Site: brandenburg
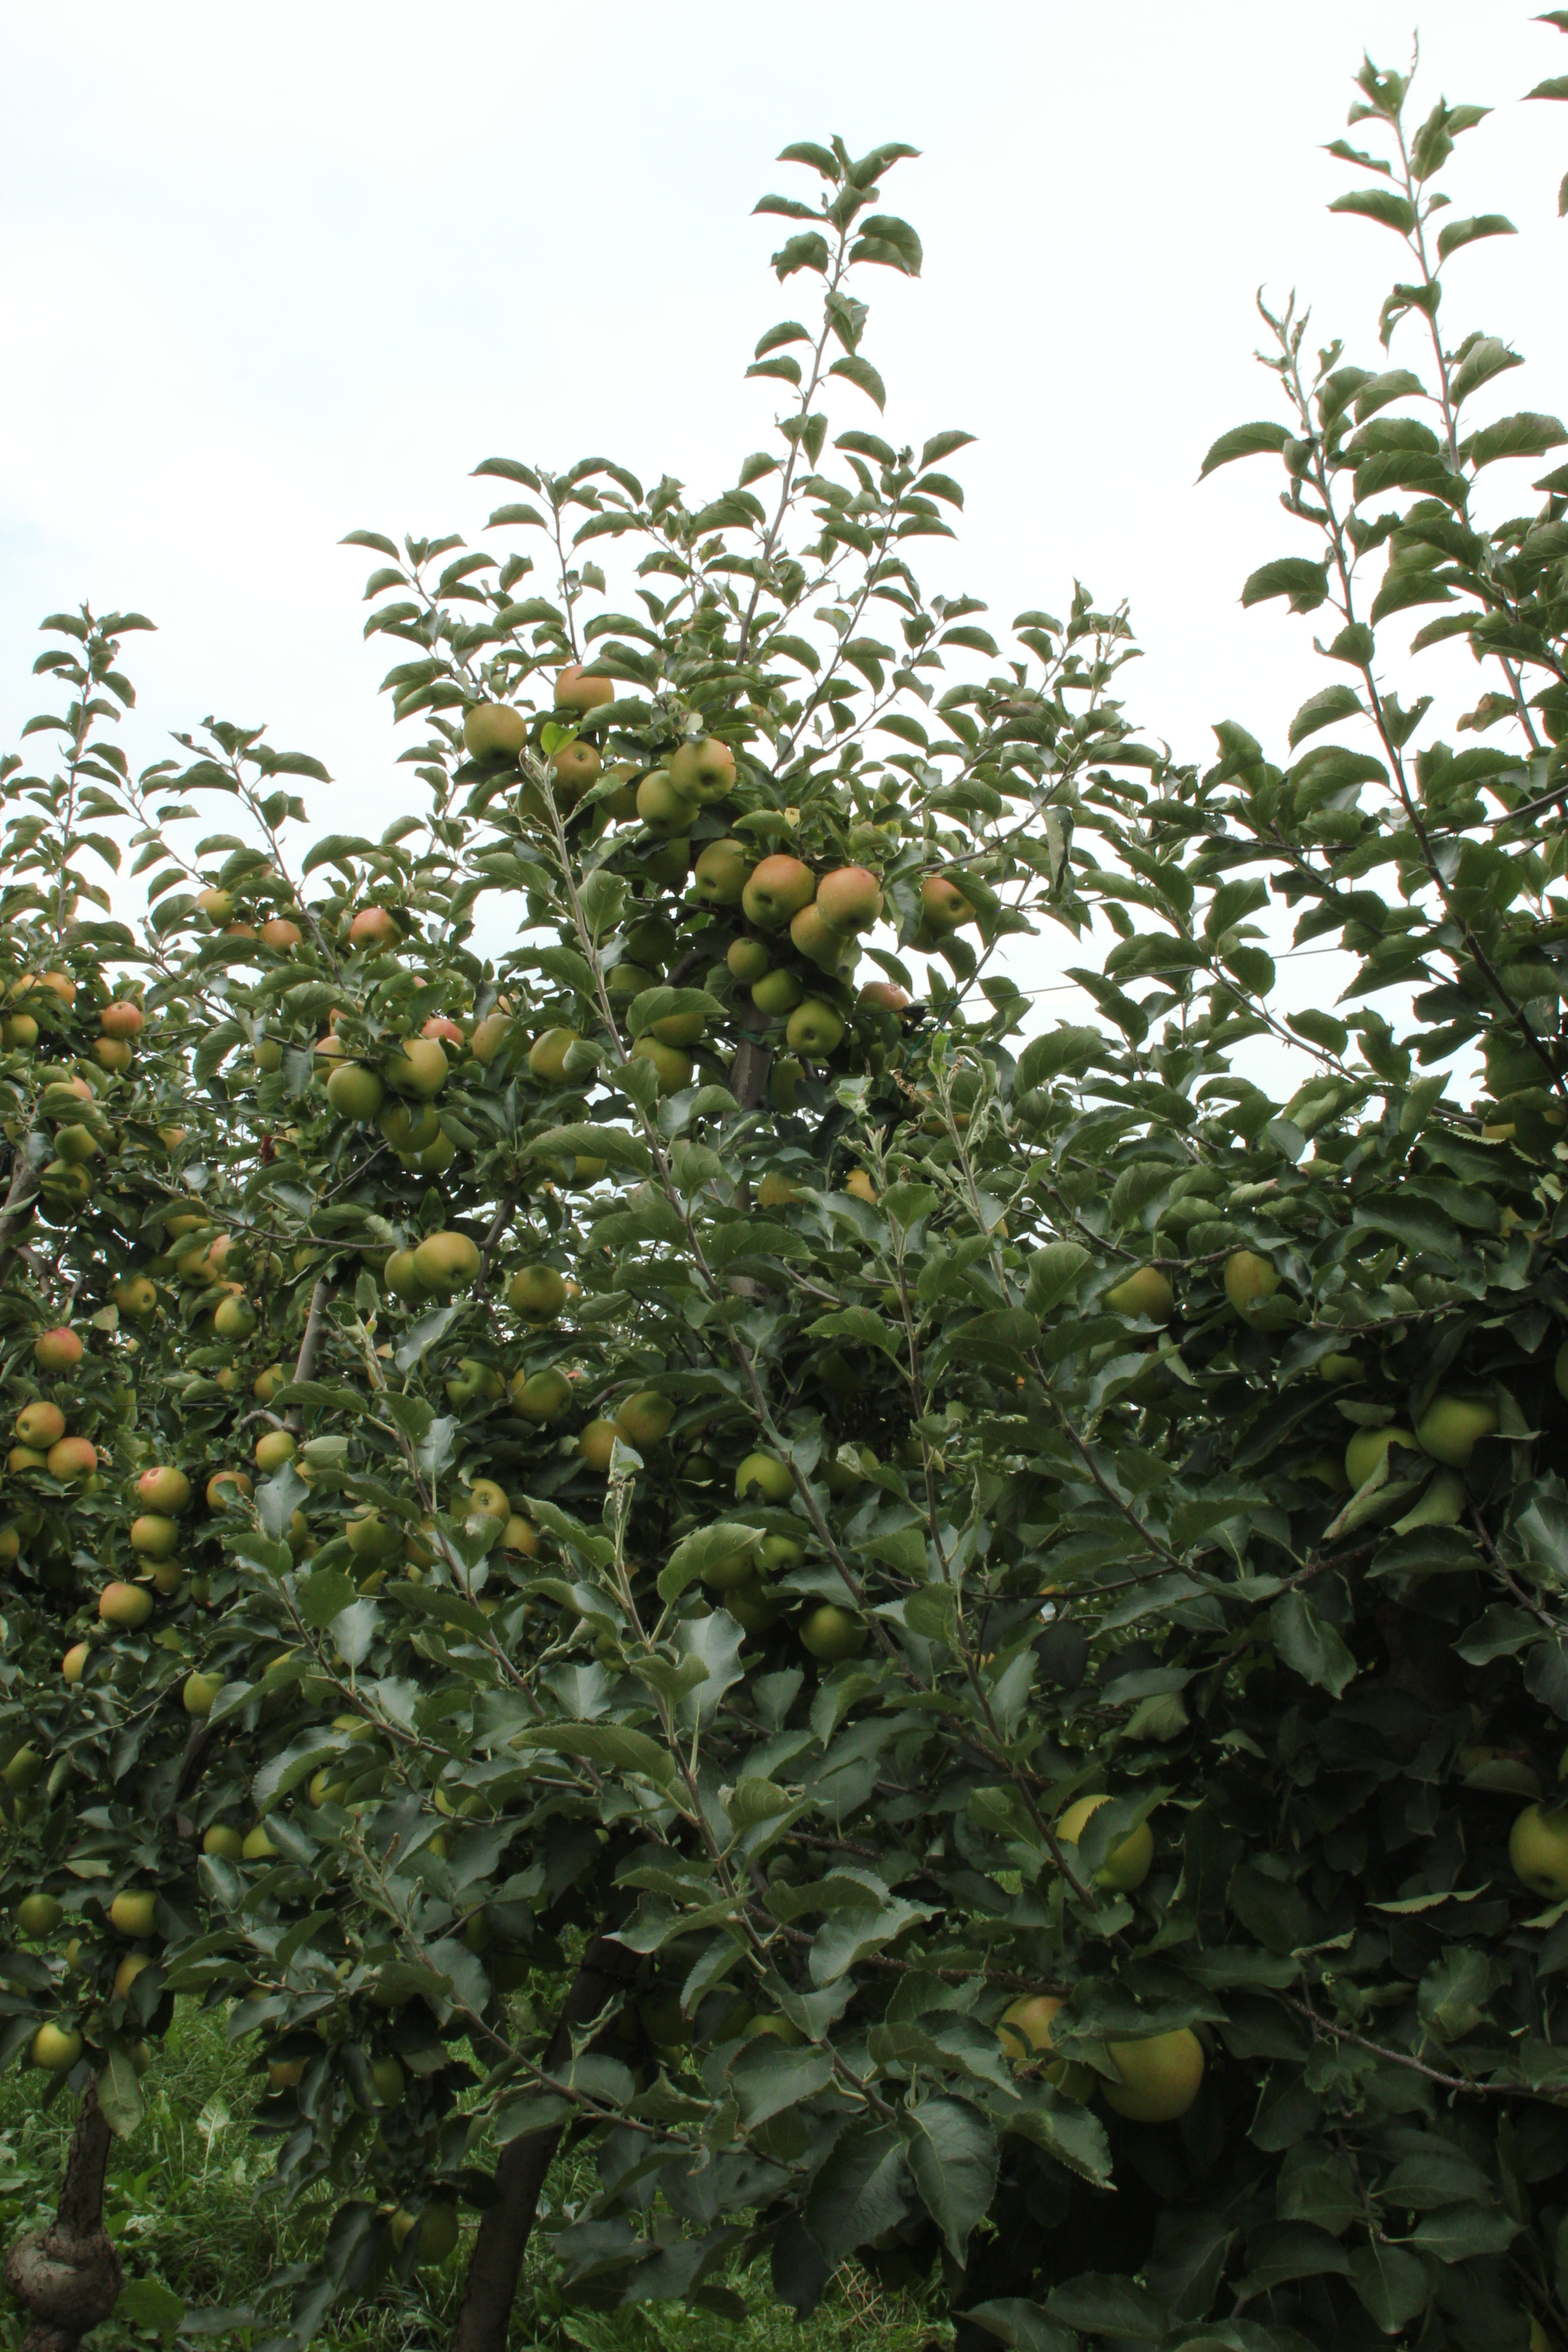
Growth stage (BBCH 87): Maturity of fruit and seed